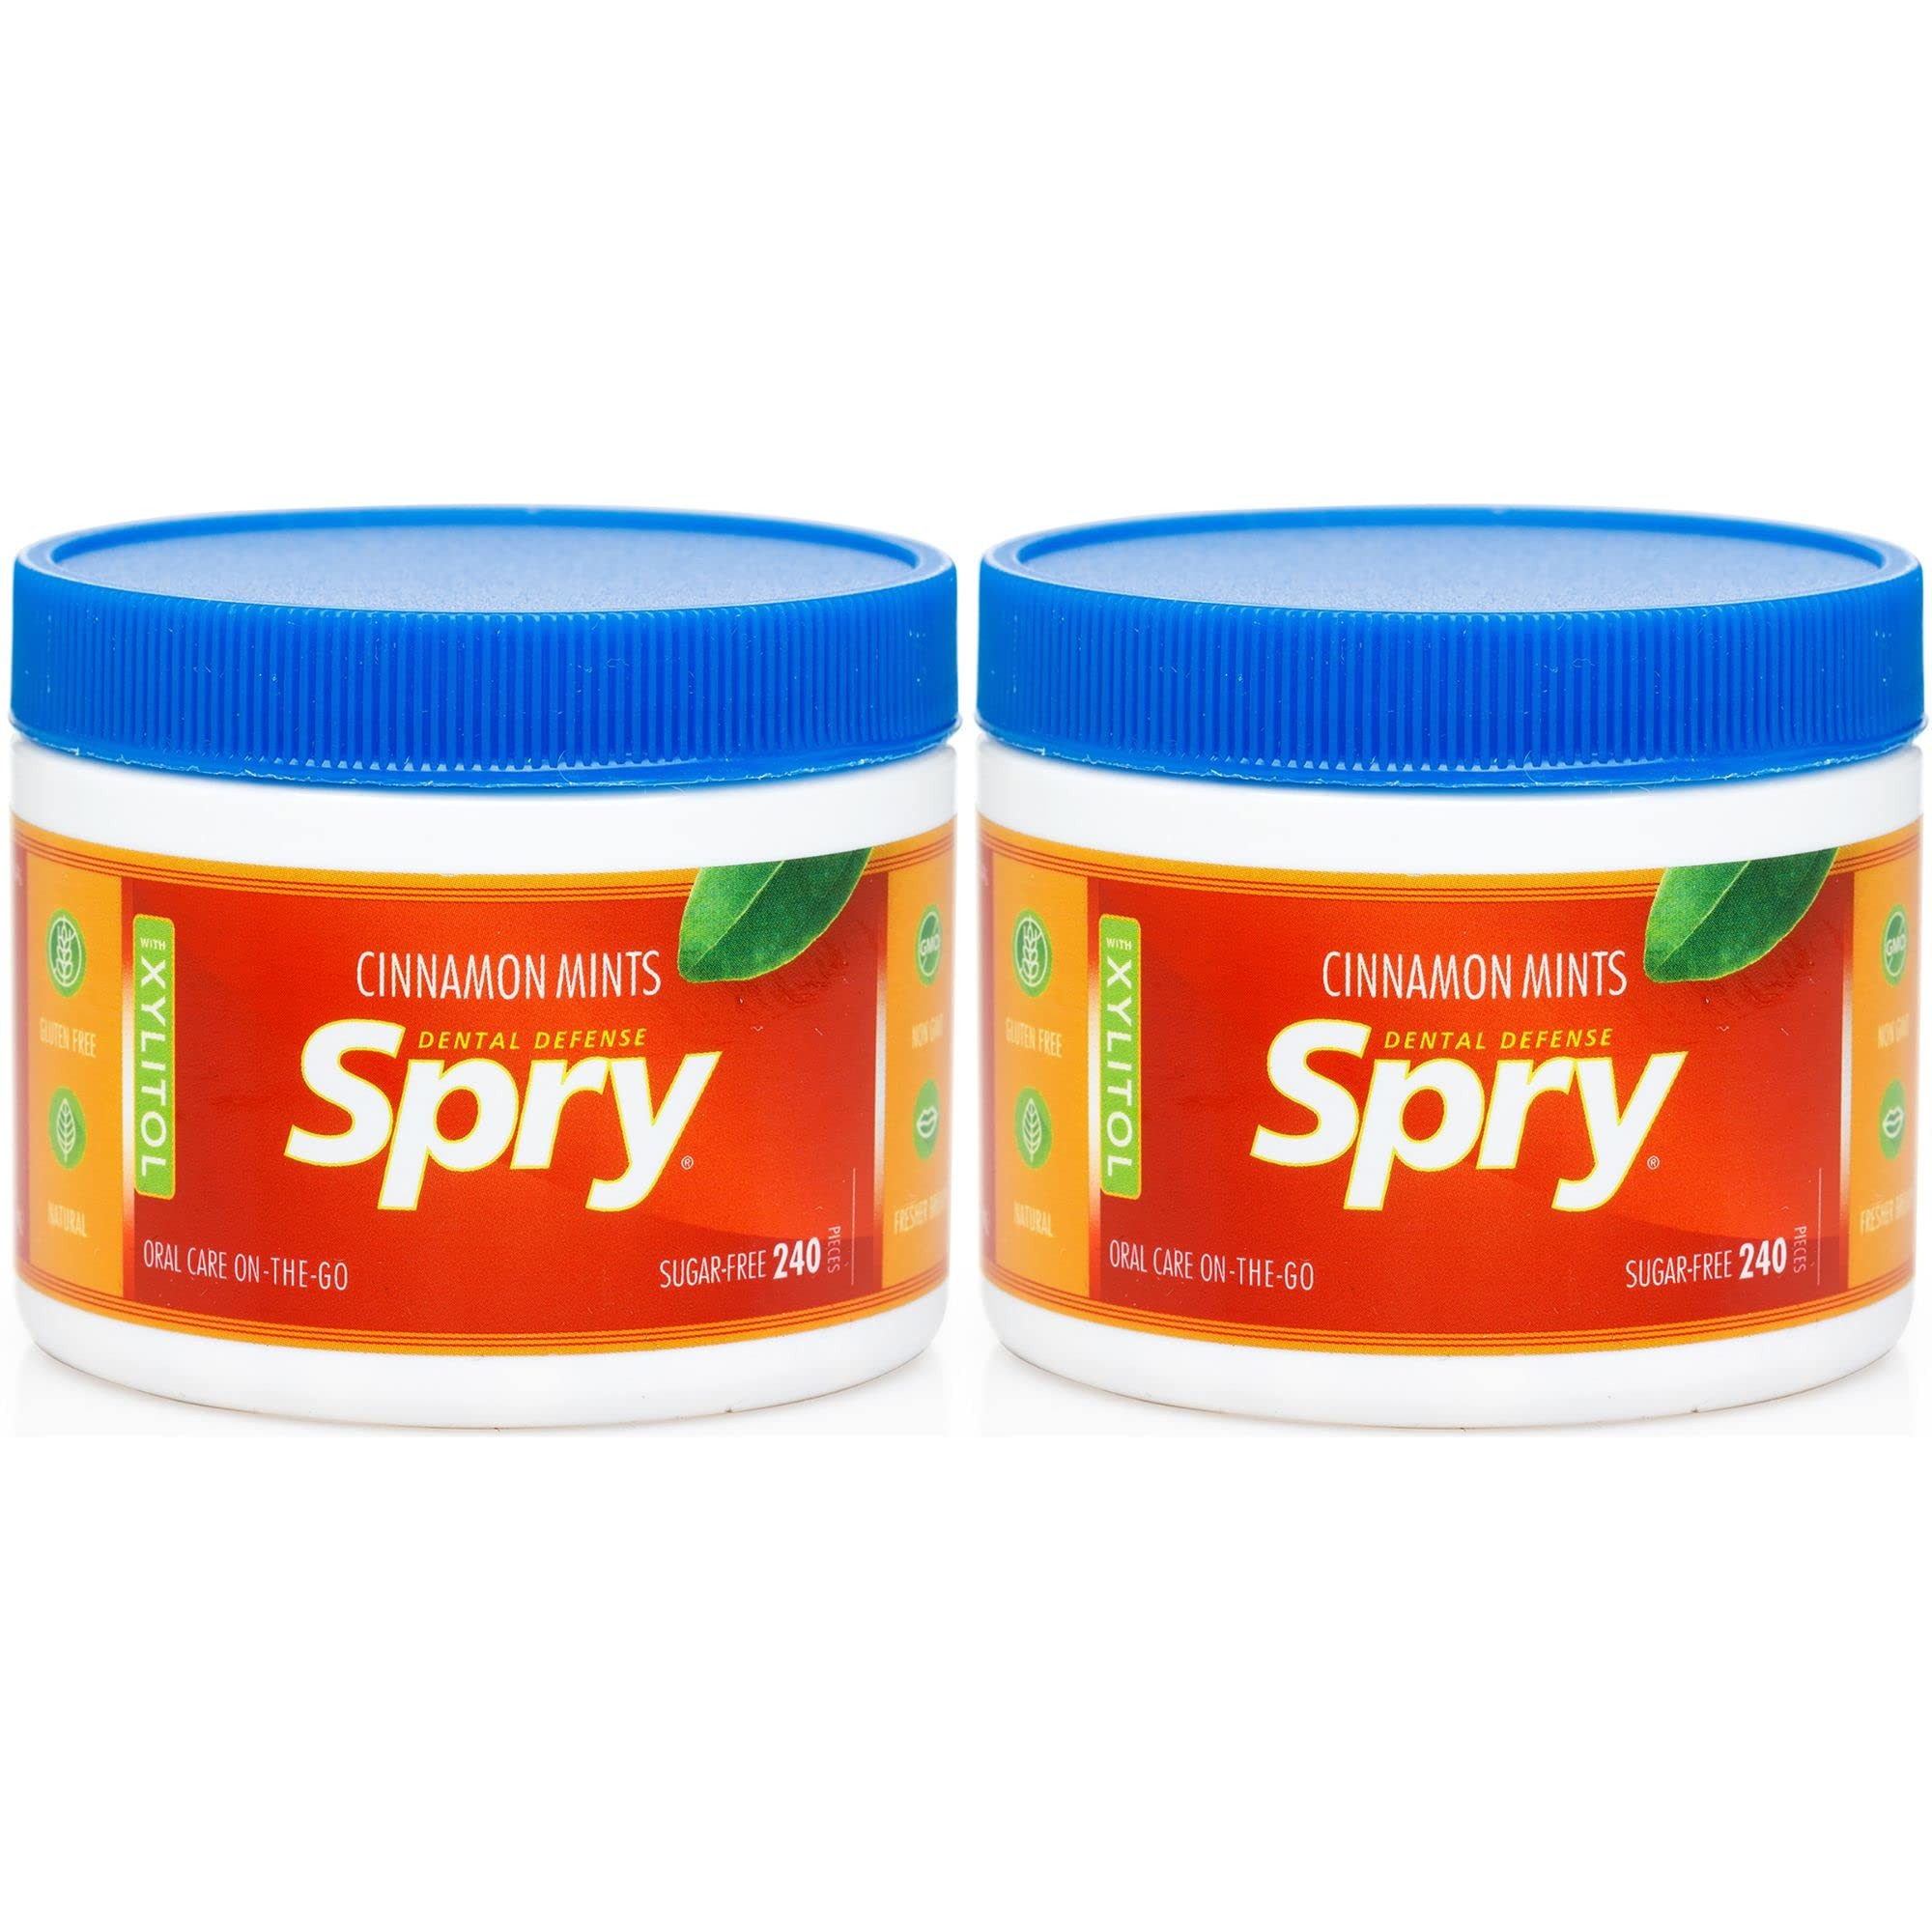
Item Name: Spry Xylitol Cinnamon Mints Sugar Free Candy - Breath Mints That Promote Oral Health, Dry Mouth Mints That Increase Saliva Production, Stop Bad Breath, 240 Count (Pack of 2)
Bullet Point 1: SUGAR FREE HARD CANDY: Instead of corn syrup or sugar our Cinnamon hard candy mints are made with 100% xylitol. Xylitol sweetener is derived from the fibrous parts of plants, similar in taste to regular organic sugar. We use no filler, flow agents or other sugar additives. Xylitol is a natural sugar that tastes just like real sugar and a great choice when looking for sweeteners and sugar alternatives.
Bullet Point 2: GREAT TASTE CINNAMON CANDY: Our sugar free mints are flavored with all natural ingredients to create a great all natural flavor that is irresistible and ideal for getting rid of bad breath. Our Spry mints are great breath fresheners for the office, in the car, after dinner mints, or to enjoy with friends.
Bullet Point 3: BAD BREATH TREATMENT: Use daily after meals and between normal brushes. For best results use Spry Mints with Spry Toothpaste and Spry Oral Rinse for a fresh breath. Give your children Spry sugar free Cinnamon hard candy instead of sugar-sweetened mints. No need to tell them it is good for their teeth. Make our mints candy your go-to xylitol candy!
Bullet Point 4: DENTIST RECOMENDED: Clinical studies have shown that the use of xylitol on a daily basis, may reduce the risk of tooth decay. Our spry gum is part of an essential dental defense system that may also help fight off cavities. Sweetened with 100% xylitol to help hydrate dry mouth and provide in-the-go oral care. Ask your dentist and hygienist about the amazing benefits of xylitol.
Bullet Point 5: LOW CALORIE & NON-GMO SUGARLESS CANDY: Our breath mints for bad breath are vegan safe, gluten free, non-gmo and sugar-free, No Artificial Colors, No Artificial Flavors! Natural ingredients eliminate the need to worry about eating aspartame or other chemicals
Product Description: <p>Having bad breath feels gross and tastes even worse. Many people choose to eat candy mints to combat it. But now you can take your bad-breath prevention a step further with Spry mouth watering Mints. Spry Mints not only freshen your breath, but they also defend against dental health problems. Each sugar free peppermint candy mint has .5g of xylitol—a natural sweetener. Xylitol also doesn’t allow contaminants to stick to teeth. This quality means the contaminants can’t colonize in the mouth. Because they can’t thrive, they also can’t produce their bi-product, acid, which is the culprit to tooth decay and cavities. With the regular use of Spry Mints, you will not only go throughout your day with fresh breath, but you will know that your teeth have the defense they deserve.</p>
Value: 480.0
Unit: Count

Price: 19.89